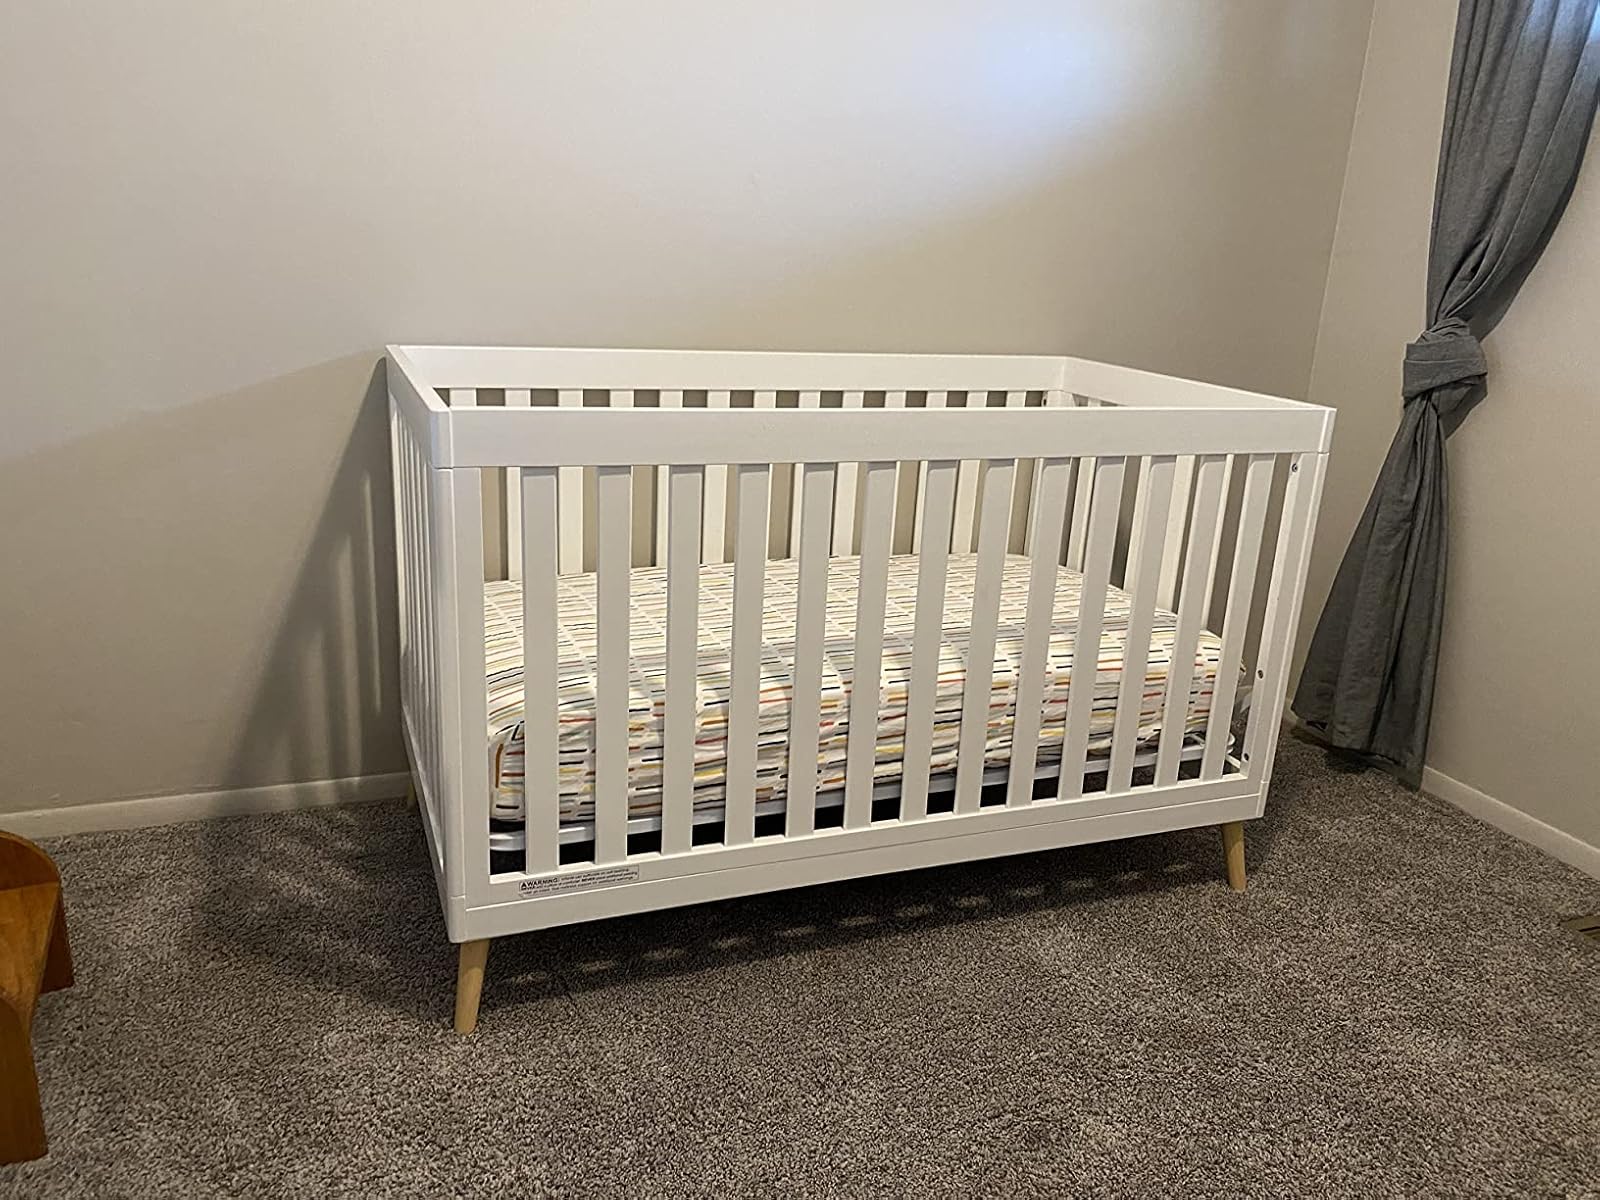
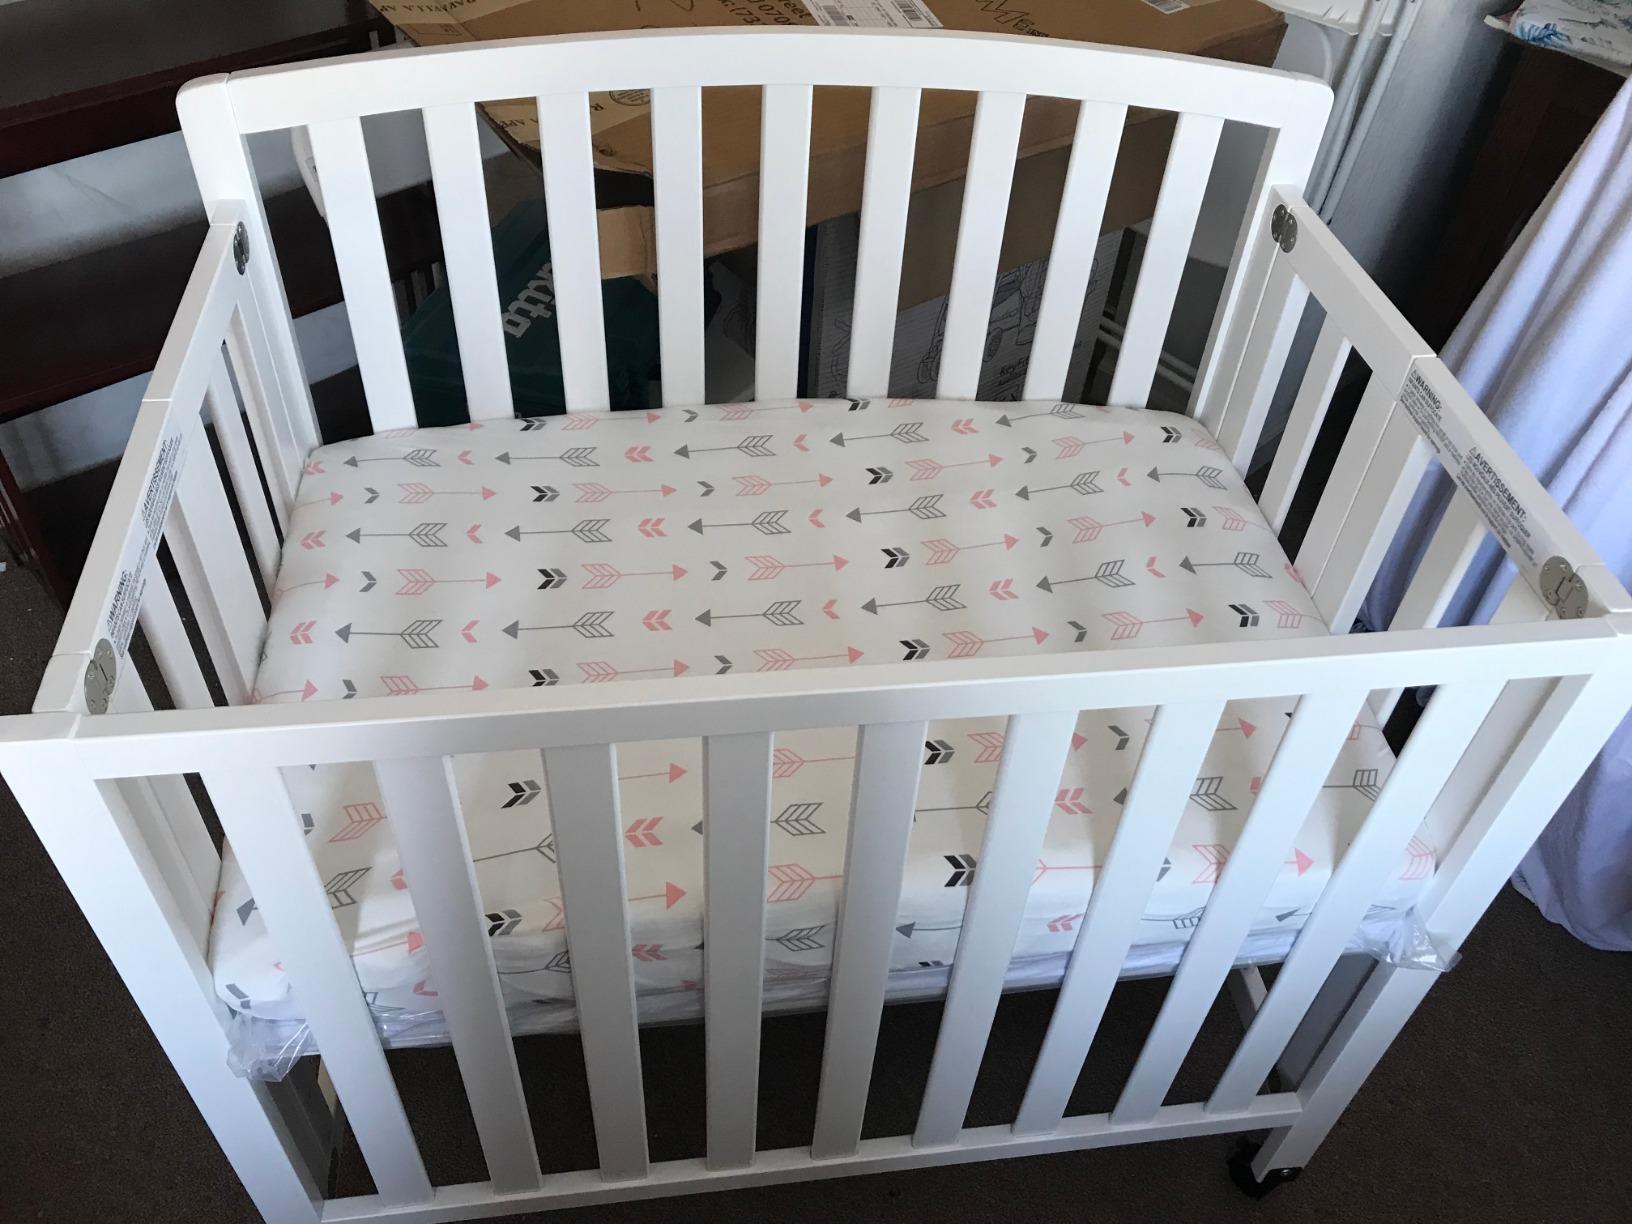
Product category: products_crib
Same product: no